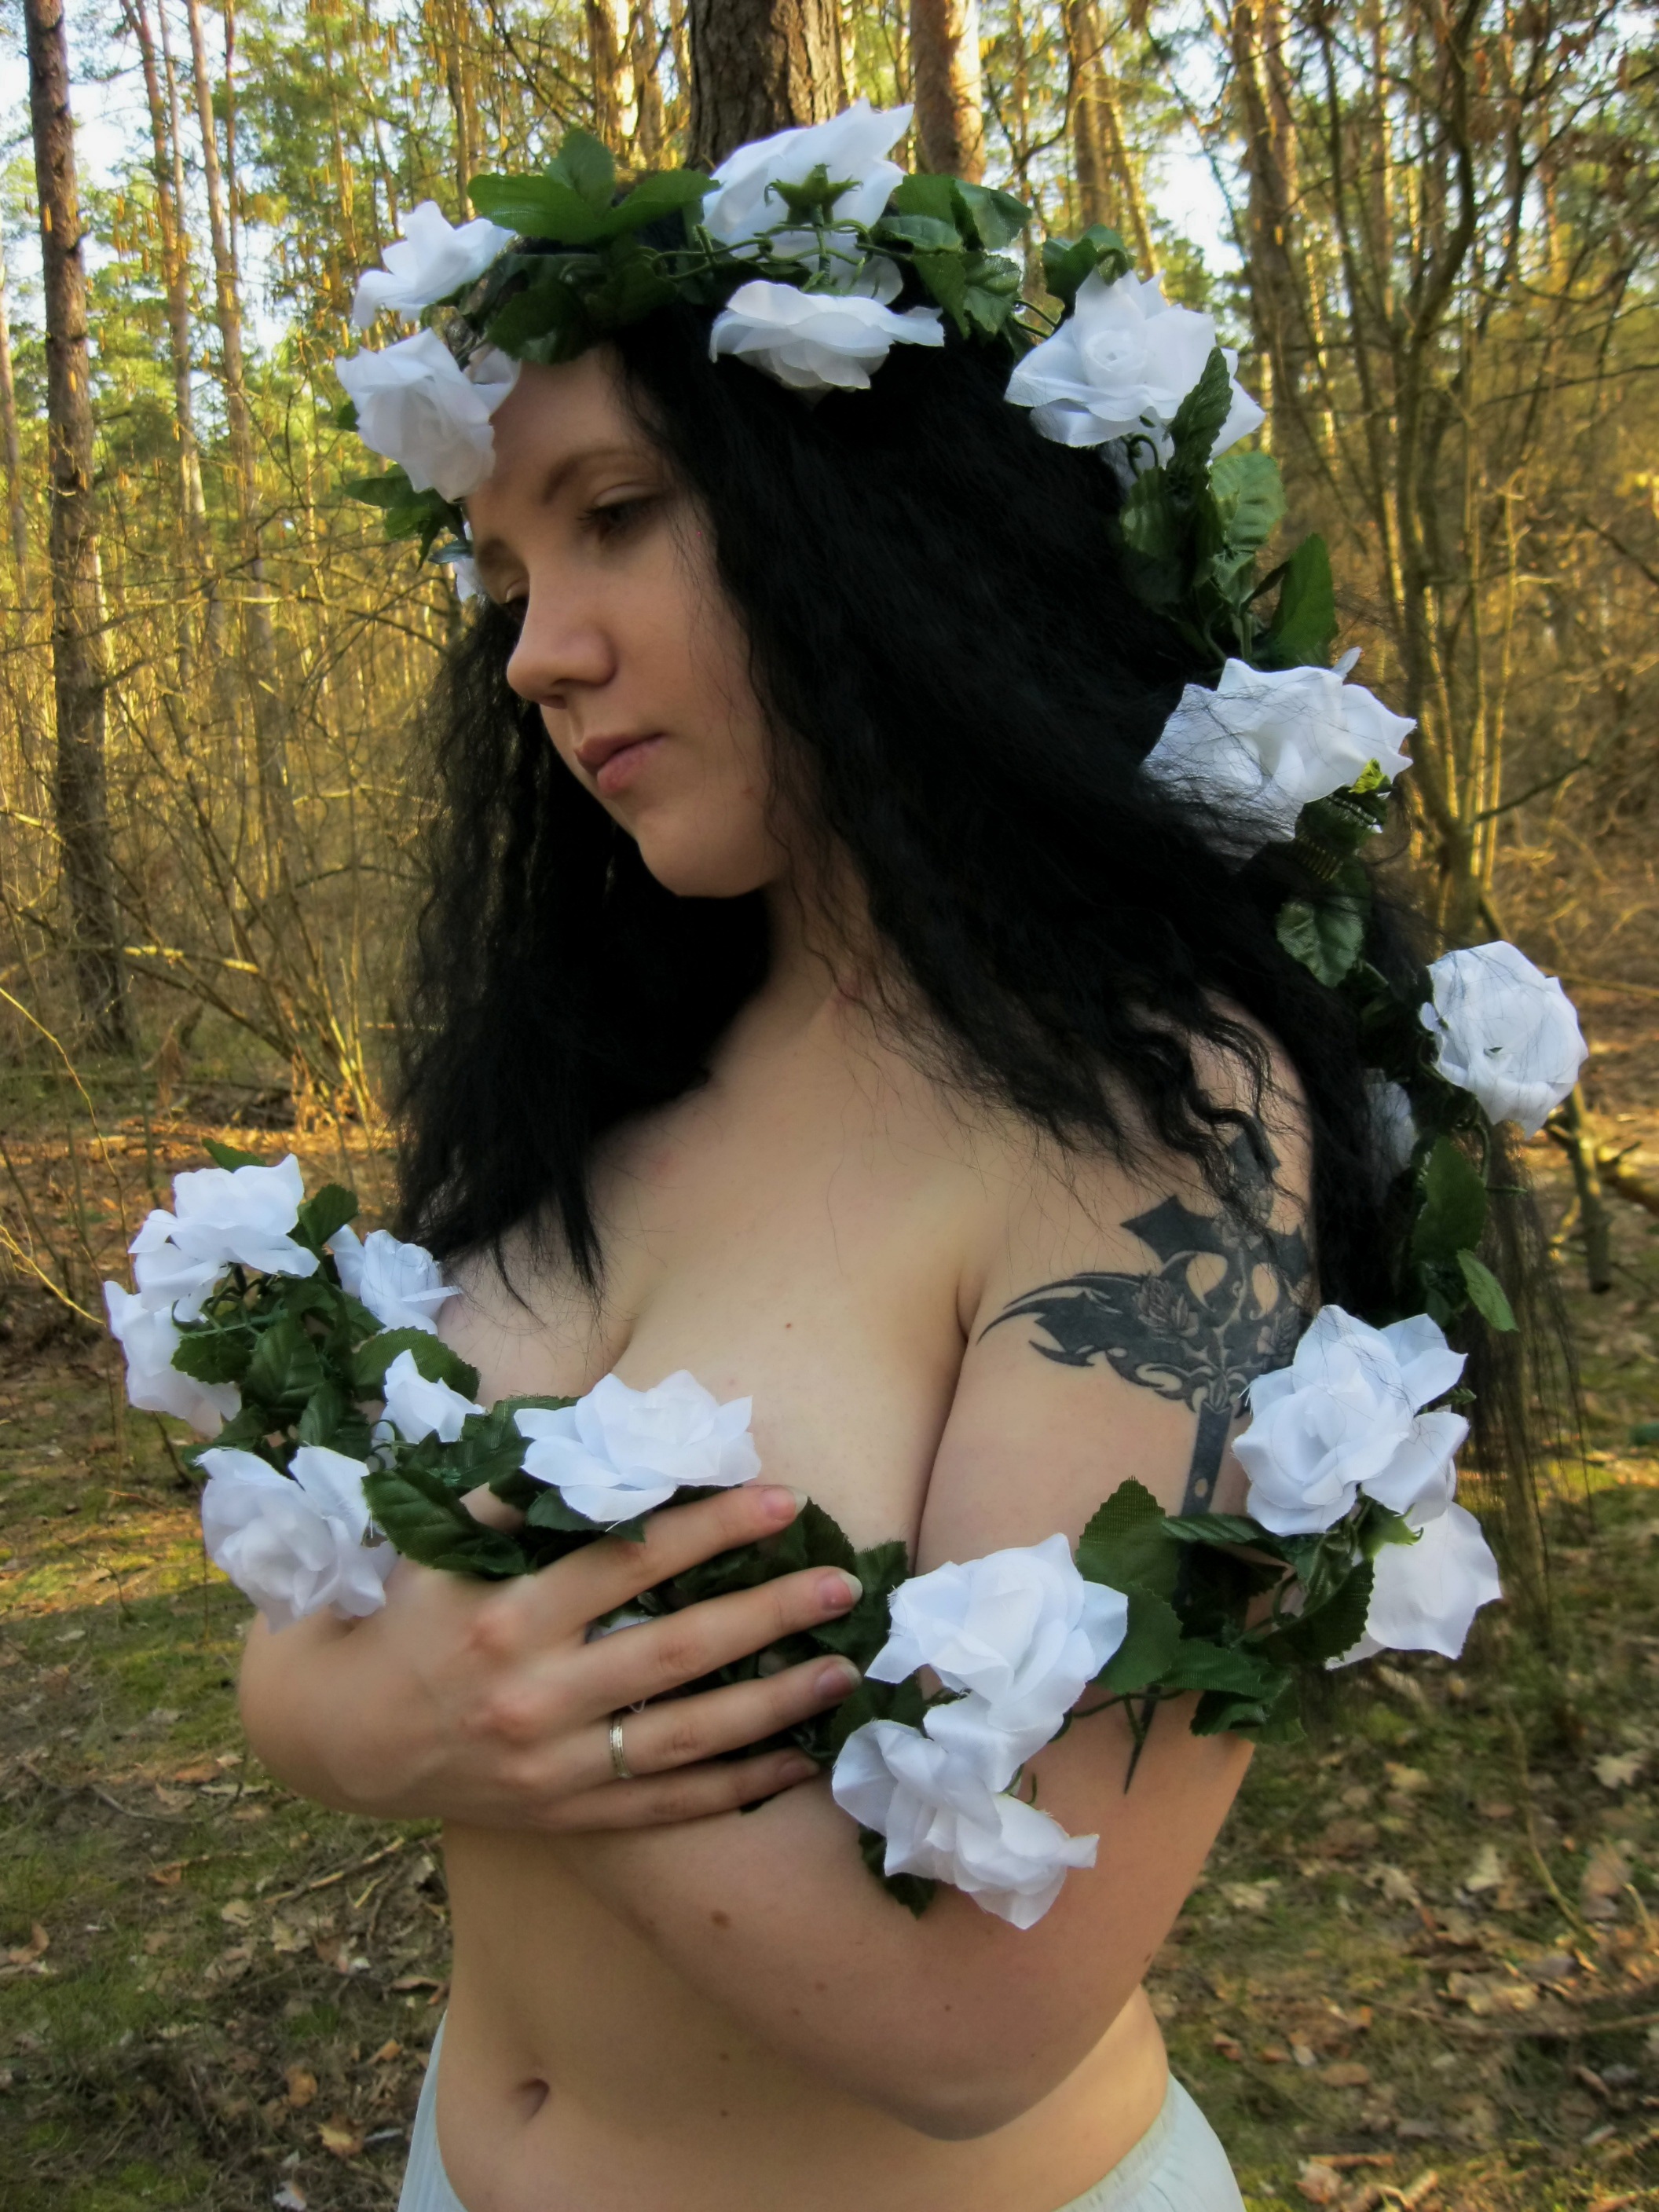
plant, girl, woman, hair, white, flower, cute, dark, female, brunette, portrait, model, young, romantic, clothing, black, lady, hairstyle, gothic, long hair, posing, black hair, long, face, dress, skin, beauty, fantasy, costume, attractive, elegance, gorgeous, sensual, photo shoot, sensual woman, black model, black girl, brunette woman, elegant woman